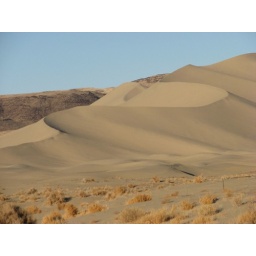
Off 50, found this looking for some ghost towns. Just one sand mountain in the middle of the desert mountains.